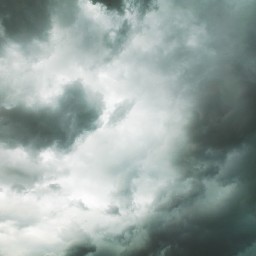
Cloud type: Nimbostratus (Ns)